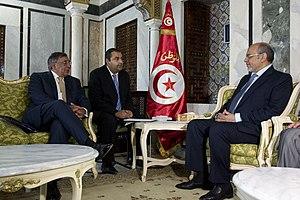
Hamadi Jebali, né le 13 octobre 1949 à Sousse, est un homme d'État tunisien.